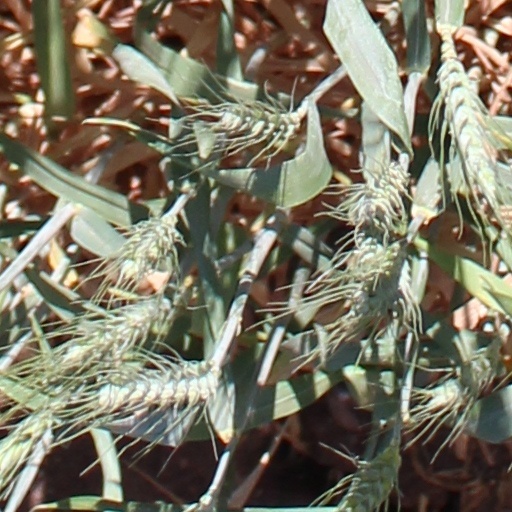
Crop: wheat